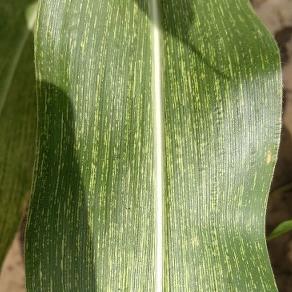
Crop: Maize
Condition: stripe-d